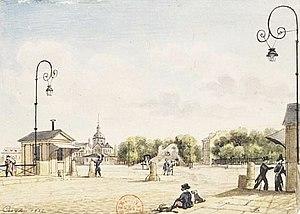
Le boulevard de l'Hôpital et l'hôpital de la Salpêtrière à Paris. Plume, encre de Chine et aquarelle, 7 x 9,7 cm, par Christophe Civeton (1796-1831), en provenance de la collection Hippolyte Destailleur.
Augustin Jacob Landré-Beauvais, né le 4 avril 1772 à Orléans, mort le 27 décembre 1840 à Paris, est un chirurgien français, connu pour être l'auteur, en 1800, de la première description moderne de ce qui sera appelée polyarthrite rhumatoïde.
Le boulevard de l'Hôpital est un boulevard du 13ᵉ arrondissement de Paris qui longe aussi le 5ᵉ arrondissement.
Les boulevards du Midi, "boulevard du Midi" ou "cours du Midi", sont le pendant sur la rive gauche des grands boulevards aménagés à la fin du XVIIᵉ siècle sur les anciens remparts démantelés en 1670. Cet ensemble réalisé au milieu du xviiiᵉ siècle qui s’étend de la place Valhubert près du pont d’Austerlitz à l’esplanade des Invalides comprend le boulevard de l’Hôpital, le boulevard Auguste-Blanqui, le boulevard Saint-Jacques, la partie du boulevard Raspail de la place Denfert-Rochereau au boulevard du Montparnasse et le boulevard des Invalides actuels.